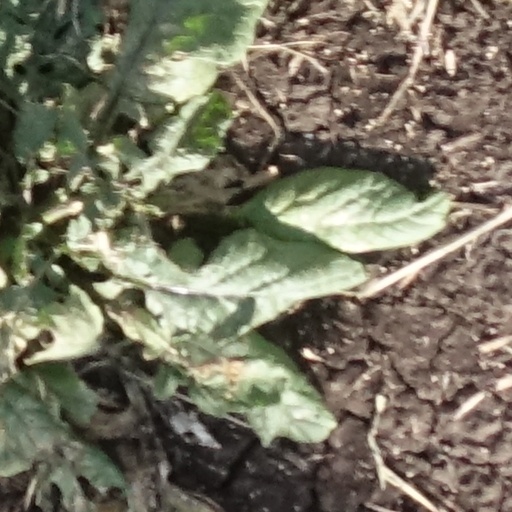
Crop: sorghum